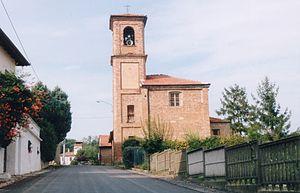
Castelletto Merli est une commune de la province d'Alexandrie dans le Piémont en Italie.